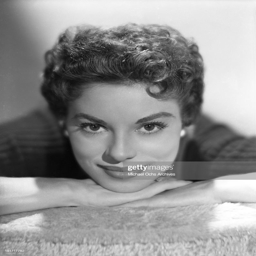
actor of traditional pop artist poses for a portrait .